Tropical cyclones in 2017

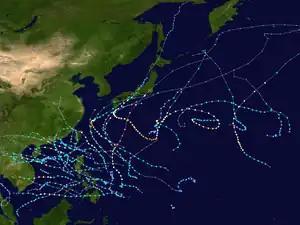
2017 Pacific typhoon season summary map

The 2017 Pacific hurricane season was a moderately active season with eighteen named storms, nine hurricanes, and four major hurricanes. Unlike the three previous hyperactive seasons (2014, 2015, and 2016), the season was significantly less active in terms of ACE and most storms that existed through this basin were either weak or short-lived.